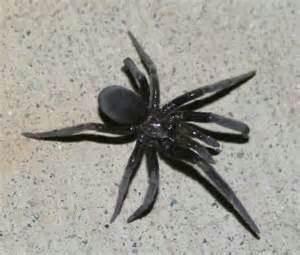
spider